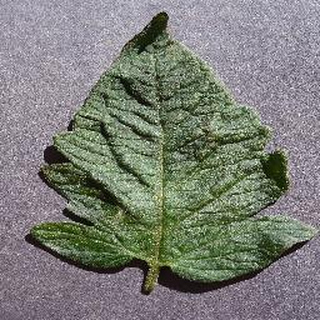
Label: healthy_tomato